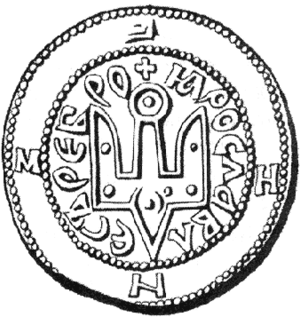
Iaroslav Vladimirovitch, dit Iaroslav Iᵉʳ et plus connu sous le nom de Iaroslav le Sage, est un grand-prince de la Rus' de Kiev de la dynastie des Riourikides, qui régna de 1016 à 1018, puis de 1019 à 1024 et enfin de 1024 à 1054.
La Principauté de Smolensk est une principauté de la Rus' de Kiev créée au XIᵉ siècle et disparue au XVᵉ siècle après son annexion par le Grand-duché de Lituanie.
Kosów Ruski [ˈkɔsuf ˈruski] est un village polonais de la gmina de Kosów Lacki dans le powiat de Sokołów et dans la voïvodie de Mazovie, au centre-est de la Pologne.